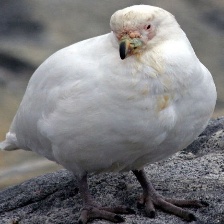
Species: SNOWY SHEATHBILL
Scientific name: CHIONIS ALBUS